Ghost Stories (play)

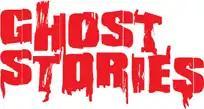
Original West End production logo

Ghost Stories is a one-act horror play written by Jeremy Dyson and Andy Nyman.